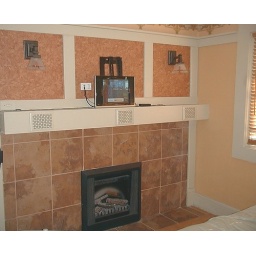
New fireplace in Master that houses the speakers for home theatre system.